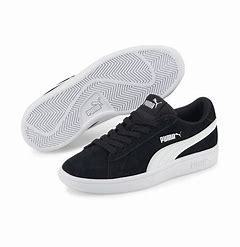
Brand: Puma
Model: Smash V2